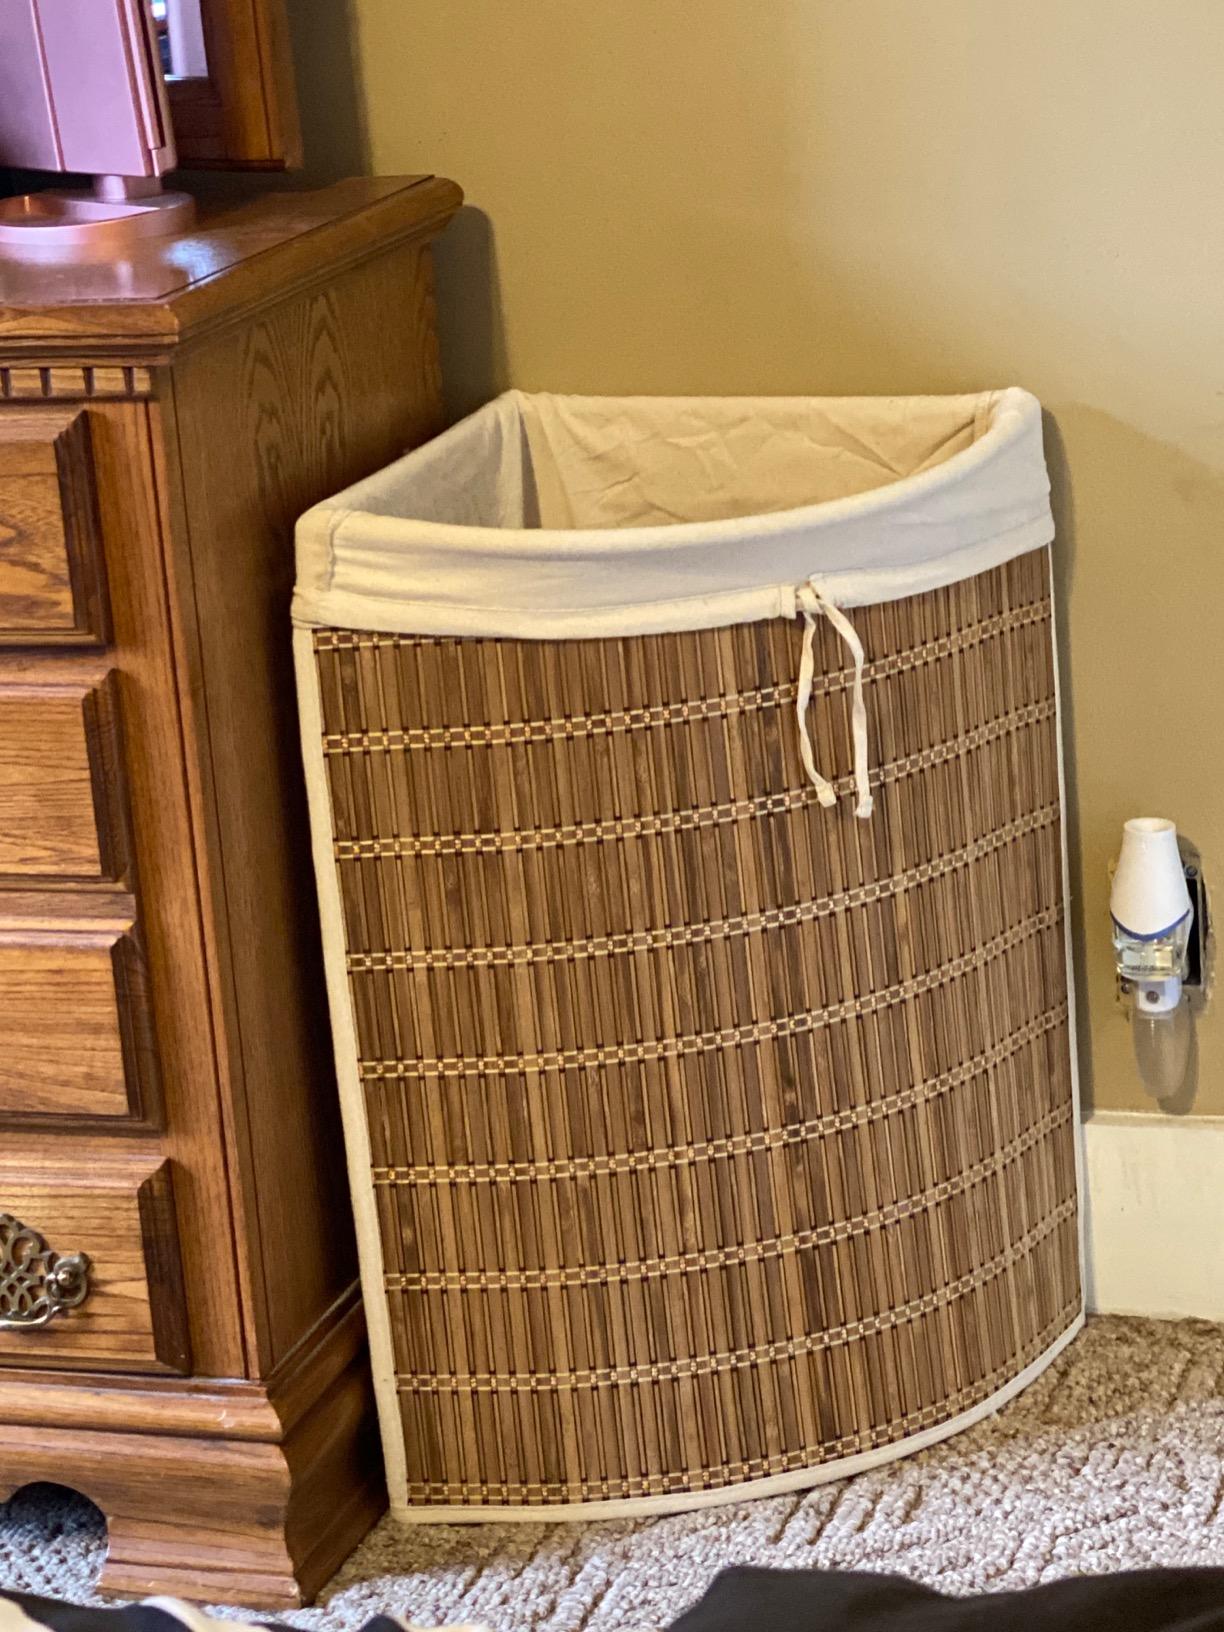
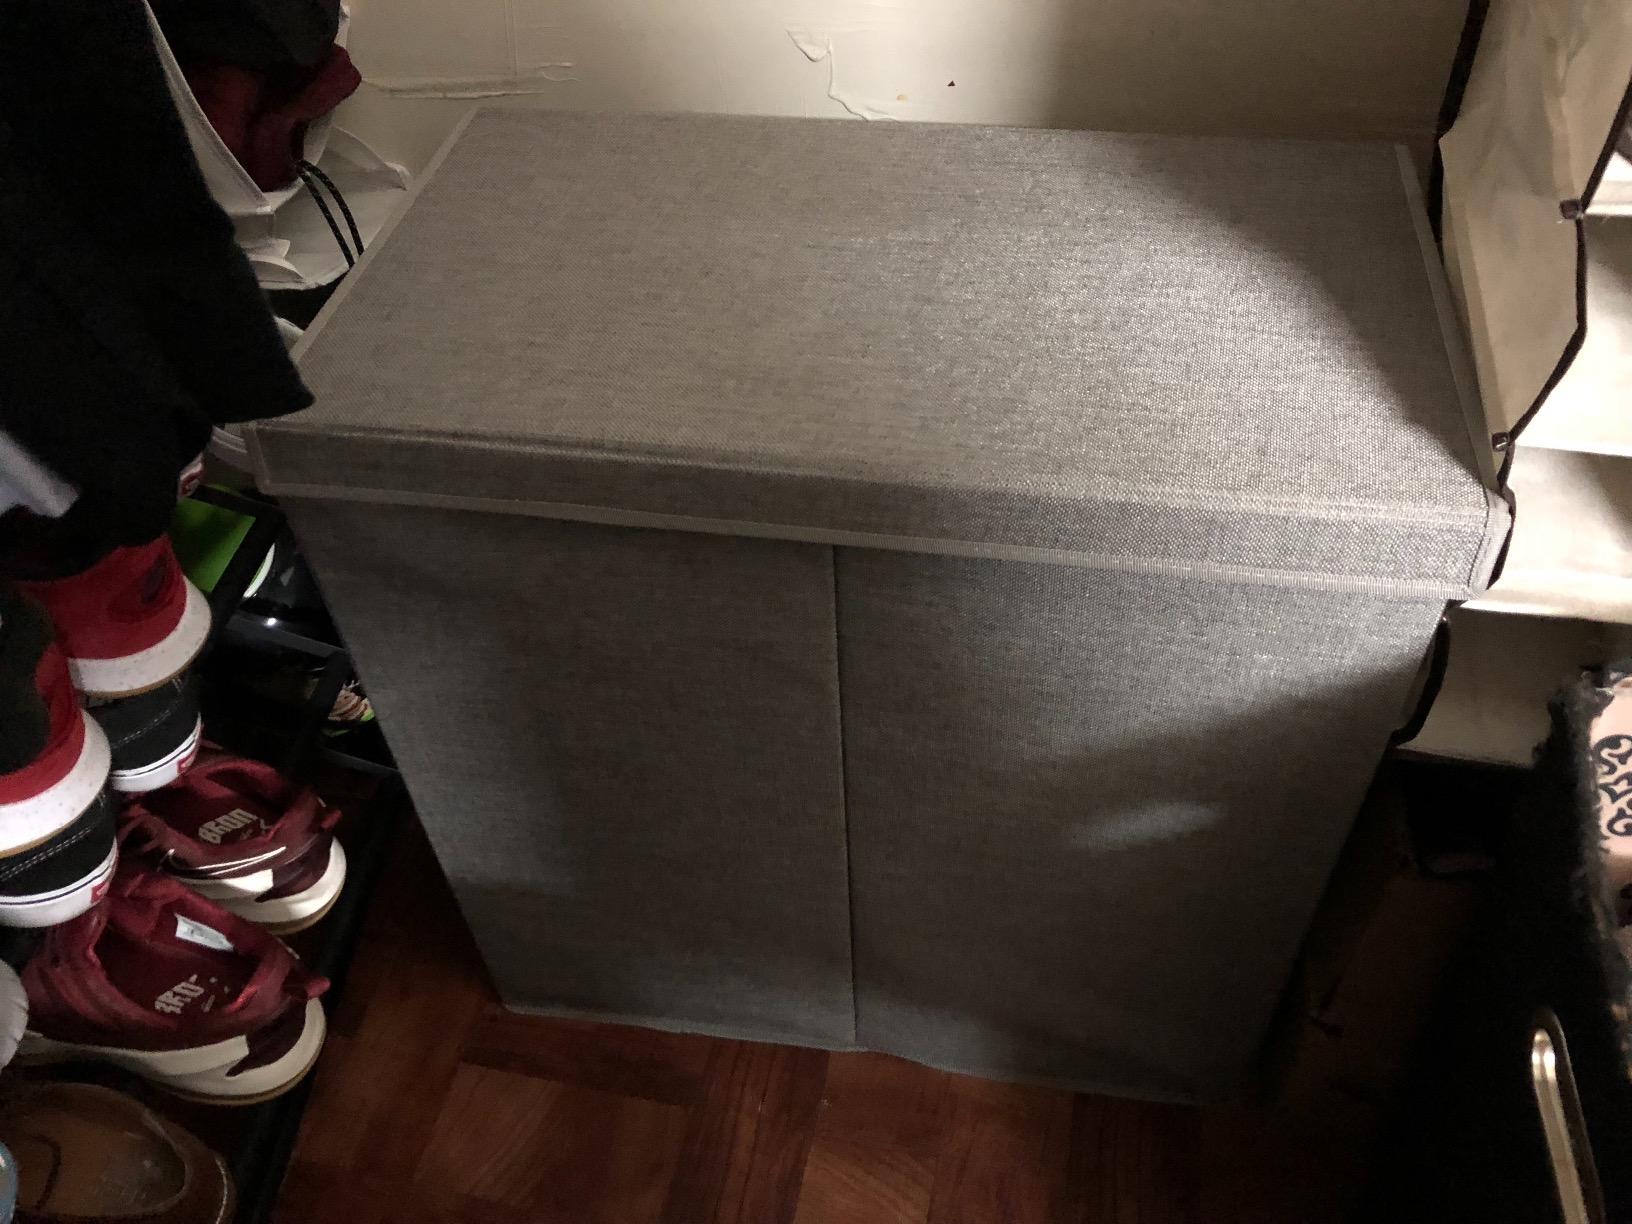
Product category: items_hamper
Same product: no